Caret

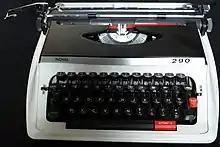
Typewriter with French (AZERTY) keyboard: , , , have dedicated keys; the circumflex and diaeresis accents have dead keys

On typewriters designed for languages that routinely use diacritics (accent marks), there are two possible ways to type these: keys can be dedicated to precomposed characters (with the diacritic included); alternatively a dead key mechanism can be provided. With the latter, a mark is made when a dead key is typed but, unlike normal keys, the paper carriage does not move on and thus the next letter to be typed is printed under the accent. The symbol was originally provided in typewriters and computer printers so that circumflex accents could be overprinted on letters (as in or ).